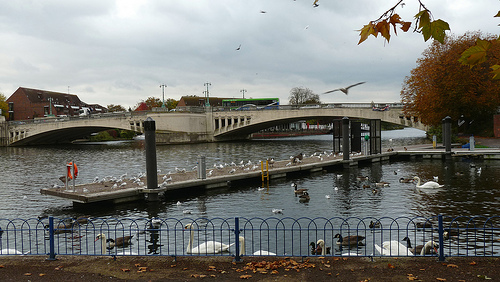
question: ここはどこですか？
answer: 池

question: どんな動物がいますか？
answer: 鳥

question: 天気はどうですか？
answer: 曇っている。

question: 橋にアーチはいくつありますか？
answer: ２つ

question: 橋の奥のいちばん左側にある建物の壁はどんな色ですか？
answer: 茶色

question: 池の手前にある柵は何色ですか？
answer: 青

question: 大きさがいちばん大きい鳥の種類は何ですか？
answer: 白鳥

question: 色が白以外の鳥はどんな種類の鳥ですか？
answer: カモ